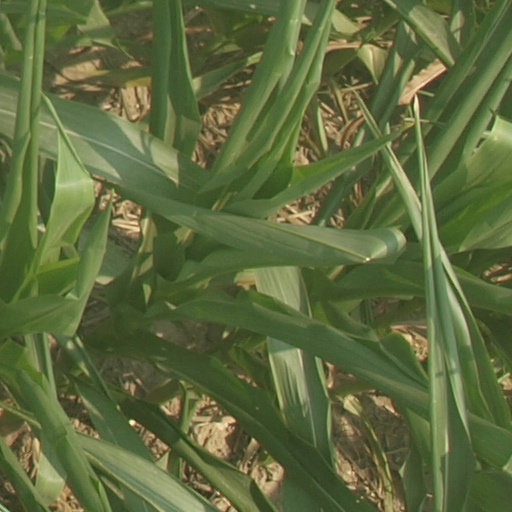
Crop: maize; corn